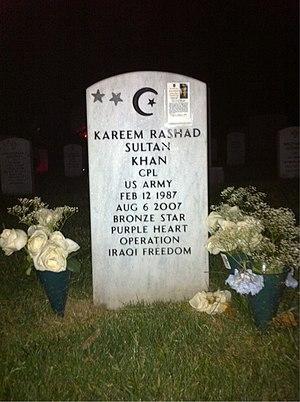
Kareem Rashad Sultan Khan né le était un spécialiste dans l'United States Army et un soldat américain musulman. Il a été tué durant l'Opération Iraqi Freedom et a reçu la médaille Bronze Star et la Purple Heart pour ses états de service. Il est enterré au Cimetière national d'Arlington.